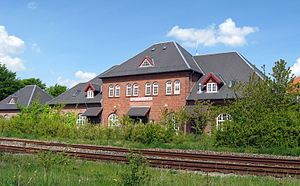
Nørresundby / Se også
Den gamle station i Nørresundby
Nørresundby Station
Nørresundby er statistisk set en selvstændig by med 23.546 indbyggere på trods af dens nære beliggende ved Aalborg, som Nørresundby udgør et storbyområde med, der samlet set har 140.897 indbyggere.